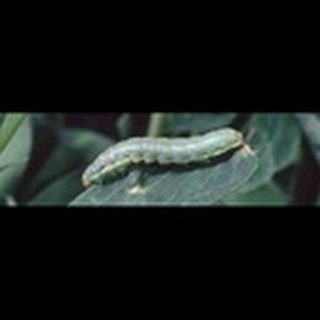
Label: cotton_army_worm